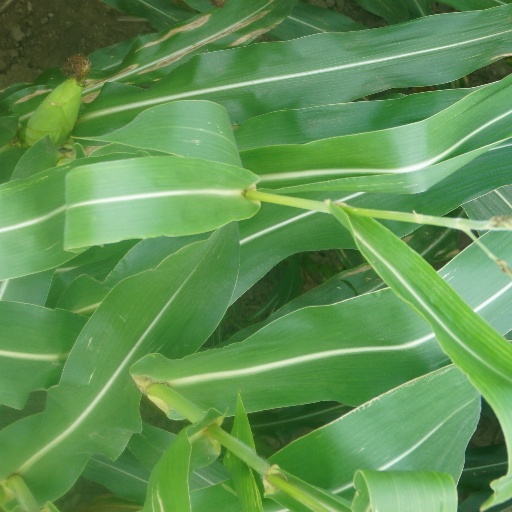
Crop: maize; corn